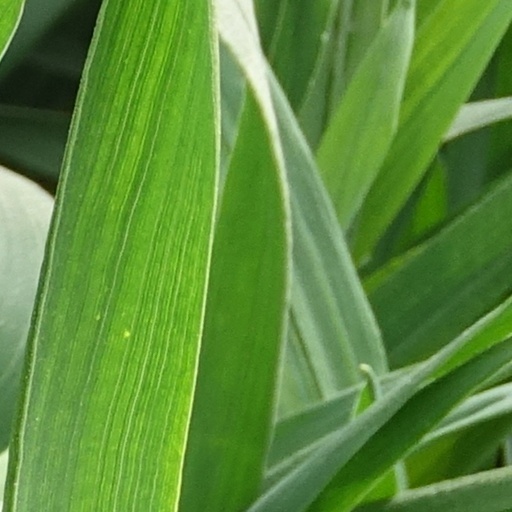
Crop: wheat